Ishikawa Prefecture

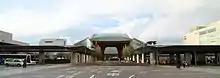
Kanazawa Station

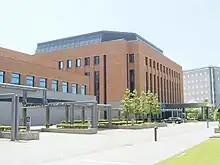
The prefectural assembly building in the prefectural government building complex in Kanazawa

The current governor of Ishikawa is Hiroshi Hase who was first elected in 2022. He defeated six time incumbent Masanori Tanimoto. Prior to his defeat, Tanimoto was one of two governors who were in their sixth term nationwide, the other being Masaru Hashimoto of Ibaraki. Hase is only the fifth governor of Ishikawa since 1947 when prefectural governors became elected offices, as Tanimoto had held the governorship for twenty eight years, first coming to office in 1994, succeeding Yōichi Nakanishi, who had served from 1963 until his death in 1994.